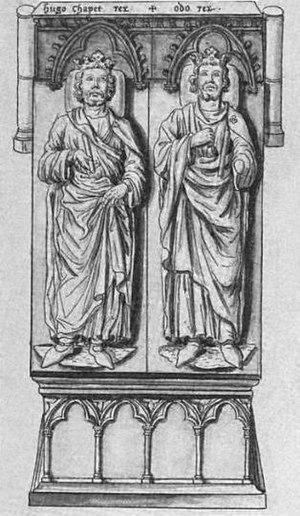
Hugues Capet est un roi robertien et le fondateur de la dynastie capétienne. Il est né vers 939-941, probablement à Dourdan, et mort le 24 octobre 996, probablement au lieu-dit non habité « Les Juifs », près de Prasville. Il a été duc des Francs, puis roi des Francs. Fils de Hugues le Grand et de son épouse Hedwige de Saxe, Hugues Capet est l'héritier des puissants Robertiens, une lignée en compétition pour le pouvoir avec la dynastie carolingienne et les grandes familles aristocratiques de Francie aux IXᵉ et Xᵉ siècles, mais, par sa grand-mère paternelle Béatrice de Vermandois, il descend également d'un Carolingien, Bernard roi d'Italie, petit-fils de Charlemagne. Hugues Capet est le premier roi à ne plus utiliser le germanique au profit de l'ancien français.